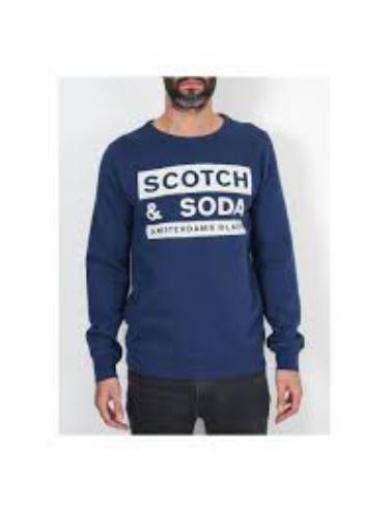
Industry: Clothes